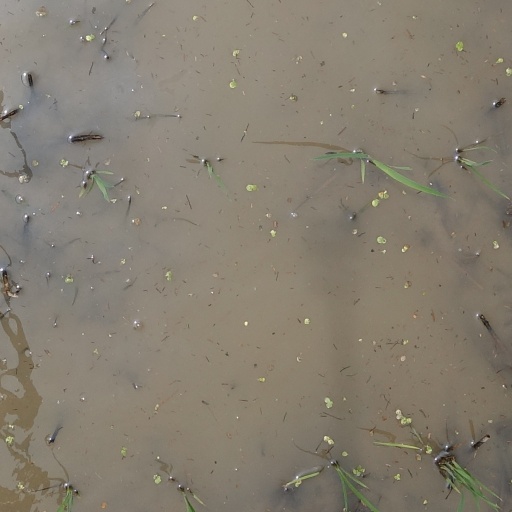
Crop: rice